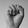
ASL letter: S